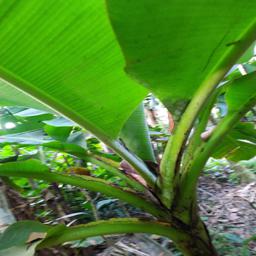
Label: JAHAJI LEAF